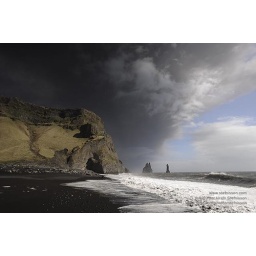
The ash cloud from the eruption going south over the Atlantic. The beach at Mt. Reynisfjall